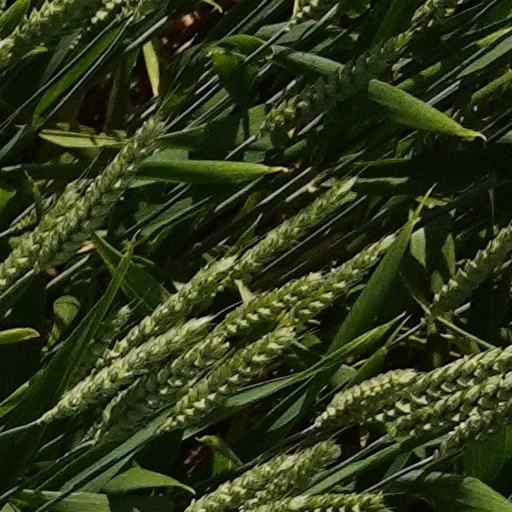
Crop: wheat